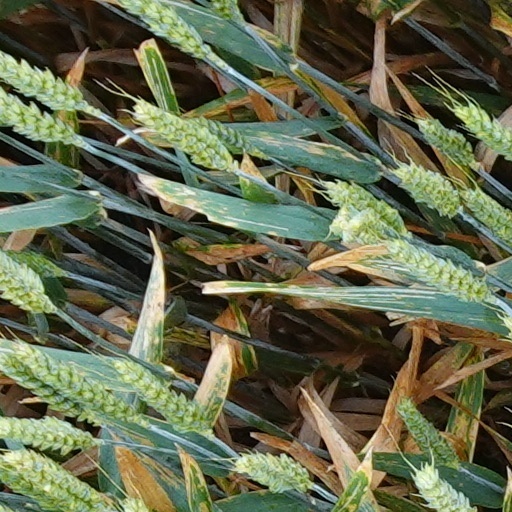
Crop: wheat